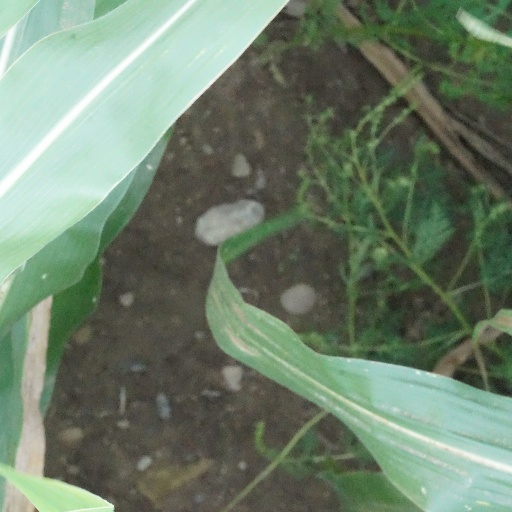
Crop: maize; corn